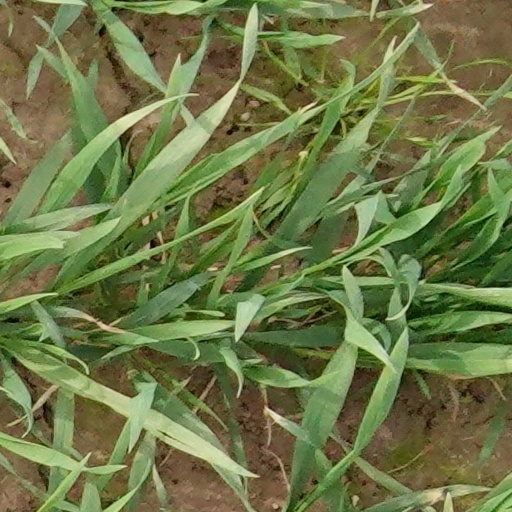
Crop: wheat